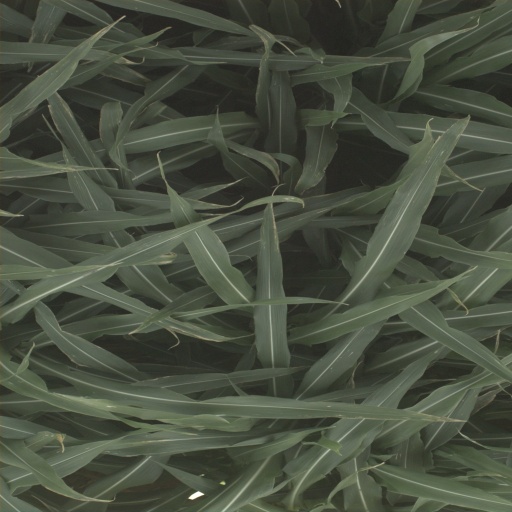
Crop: sorghum